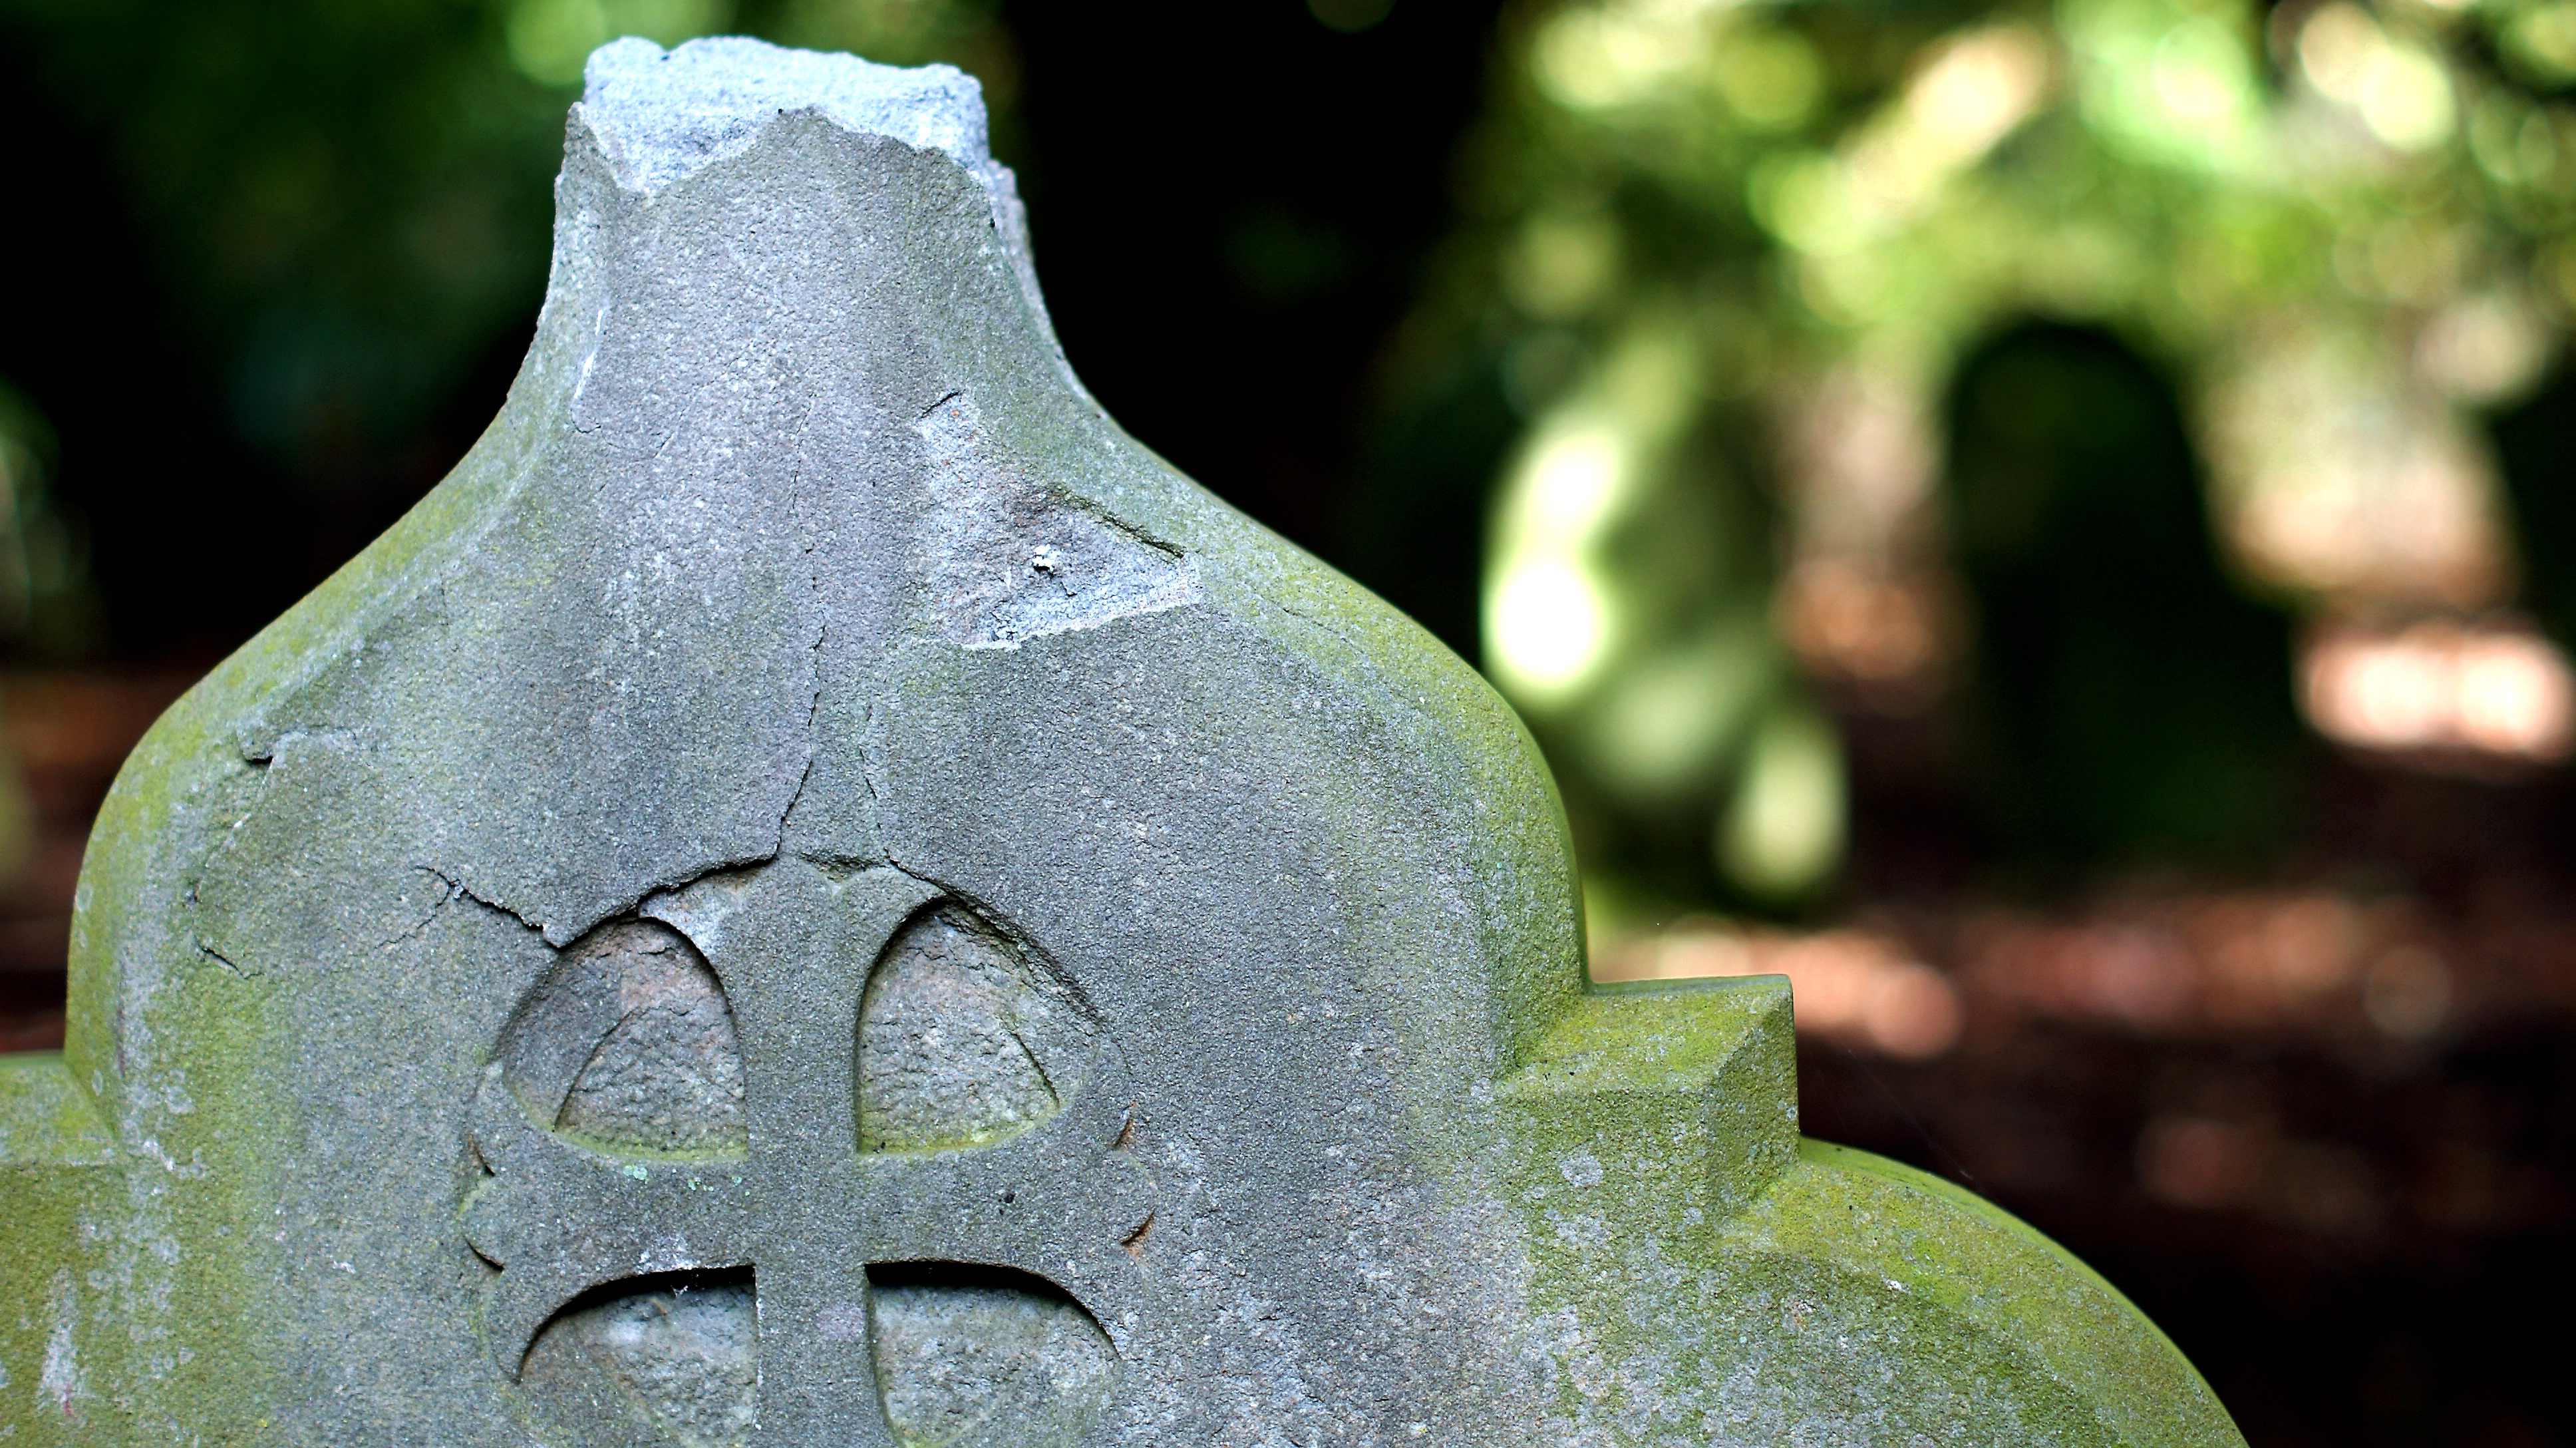
tree, grass, plant, leaf, flower, monument, statue, green, garden, lighting, flora, close up, sculpture, art, temple, carving, macro photography